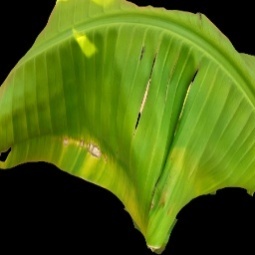
Label: Calcium